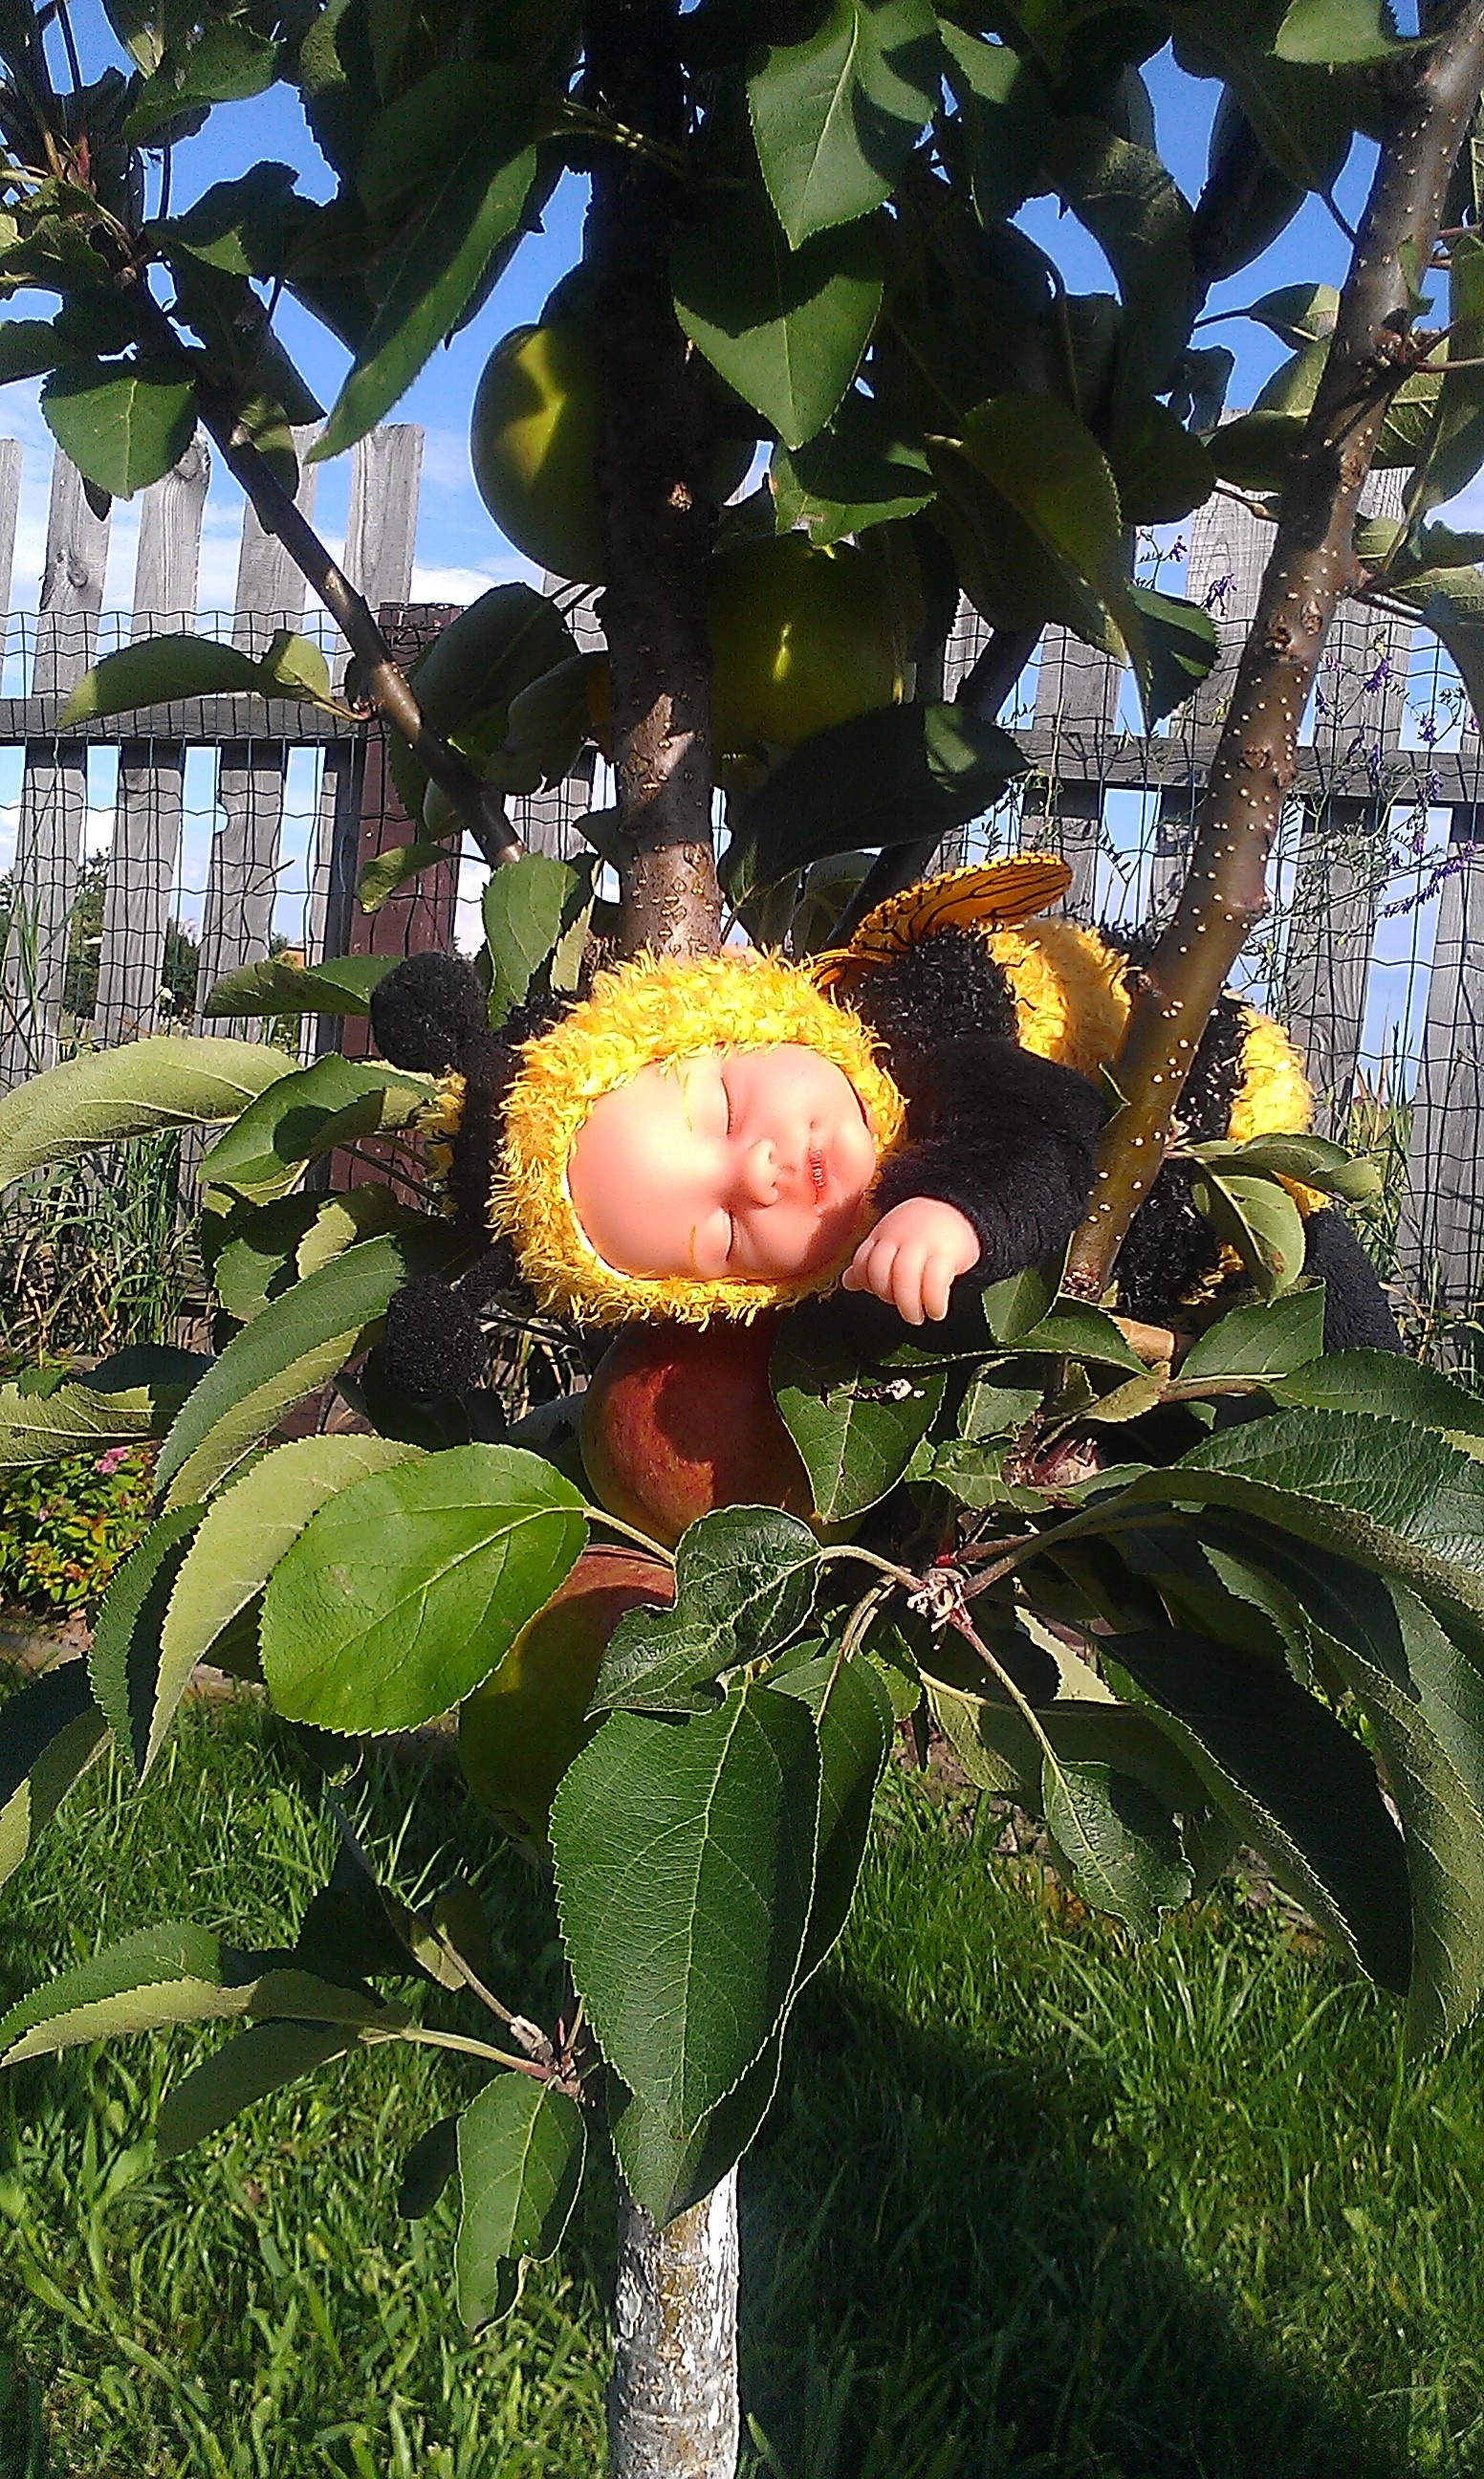
tree, nature, branch, plant, fruit, sweet, leaf, flower, boy, kid, cute, food, jungle, produce, botany, garden, flora, baby, kids, dolls, tropics, photographing children, flowering plant, children photographer, anna gede, land plant